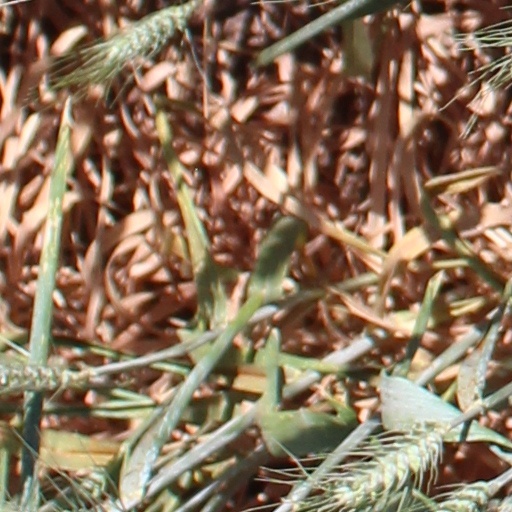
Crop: wheat